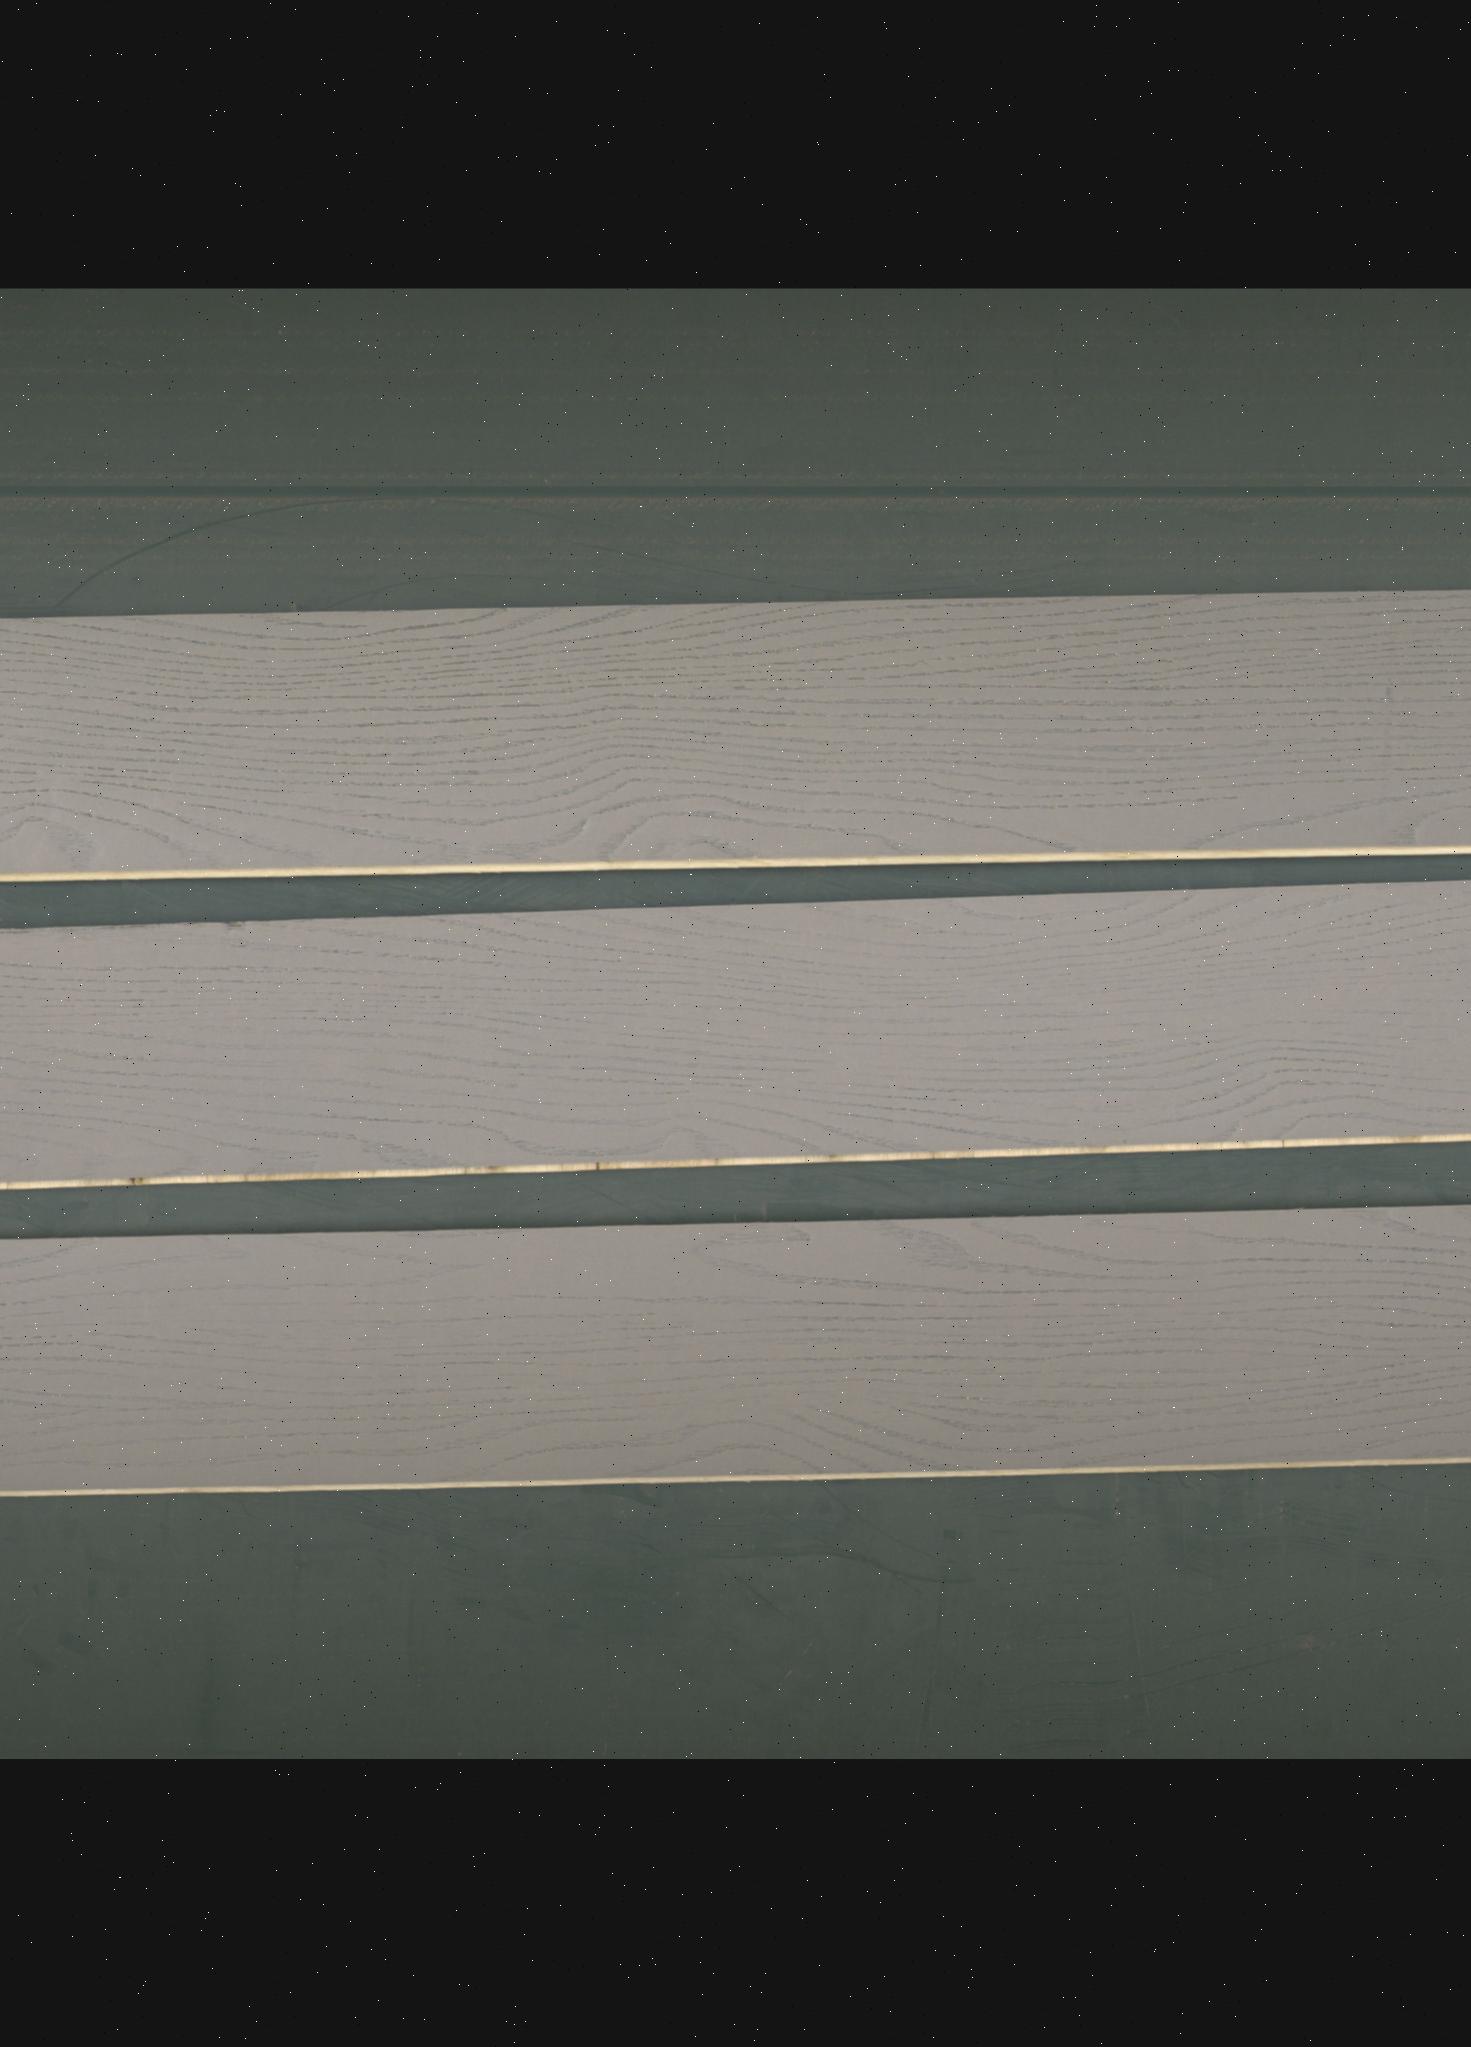
Label: mixers